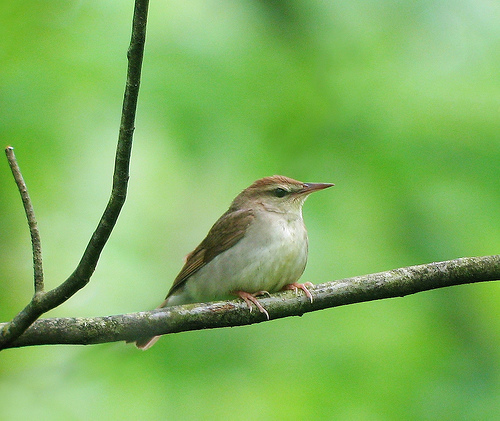
this bird has a white belly and breast, brown crown and wings, and a white eyebrow and cheek patch.
this small bird has a cream colored throat, breast and belly, a narrow pointed small bill, and a light coral colored crown with brown covering the rest of its body.
this small bird has a white belly, a brown crown and wings, and a sharply pointed beak.
this bird has a speckled belly and breast with a short pointy bill.
small white grey and brown bird with medium tarsus and medium brown beak
this particular bird has a white body and tan wingsa very small bird with a light brown upper body and a white belly.
this bird has wings that are brown and has a white belly
this bird has a brown crown as well as a white bellya small bird with a white breast and short pointed beak.
Species: Swainson Warbler